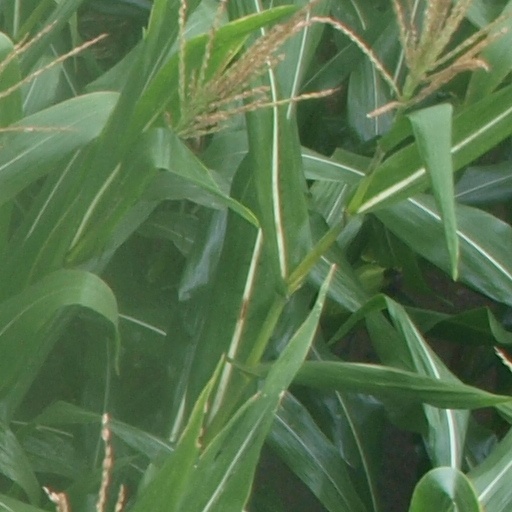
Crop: maize; corn